Seattle Seahawks

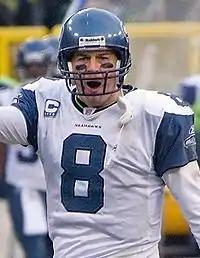
Matt Hasselbeck played as the Seahawks quarterback from 2001 to 2010 and led the team to six postseason appearances and a Super Bowl appearance.

In 1999, Mike Holmgren was hired as head coach. He would coach for 10 seasons. The Seahawks won their second division title, as well as a wild card berth in the playoffs, losing to the Miami Dolphins 20–17.